Ladderax

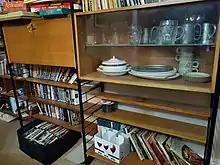
A Ladderax set up

Heal was influenced by the work of the "Danish school". This mid-century Scandinavian design movement was largely about reinterpreting simple, linear shapes from Georgian and Shaker pieces, and making them “straighter”.